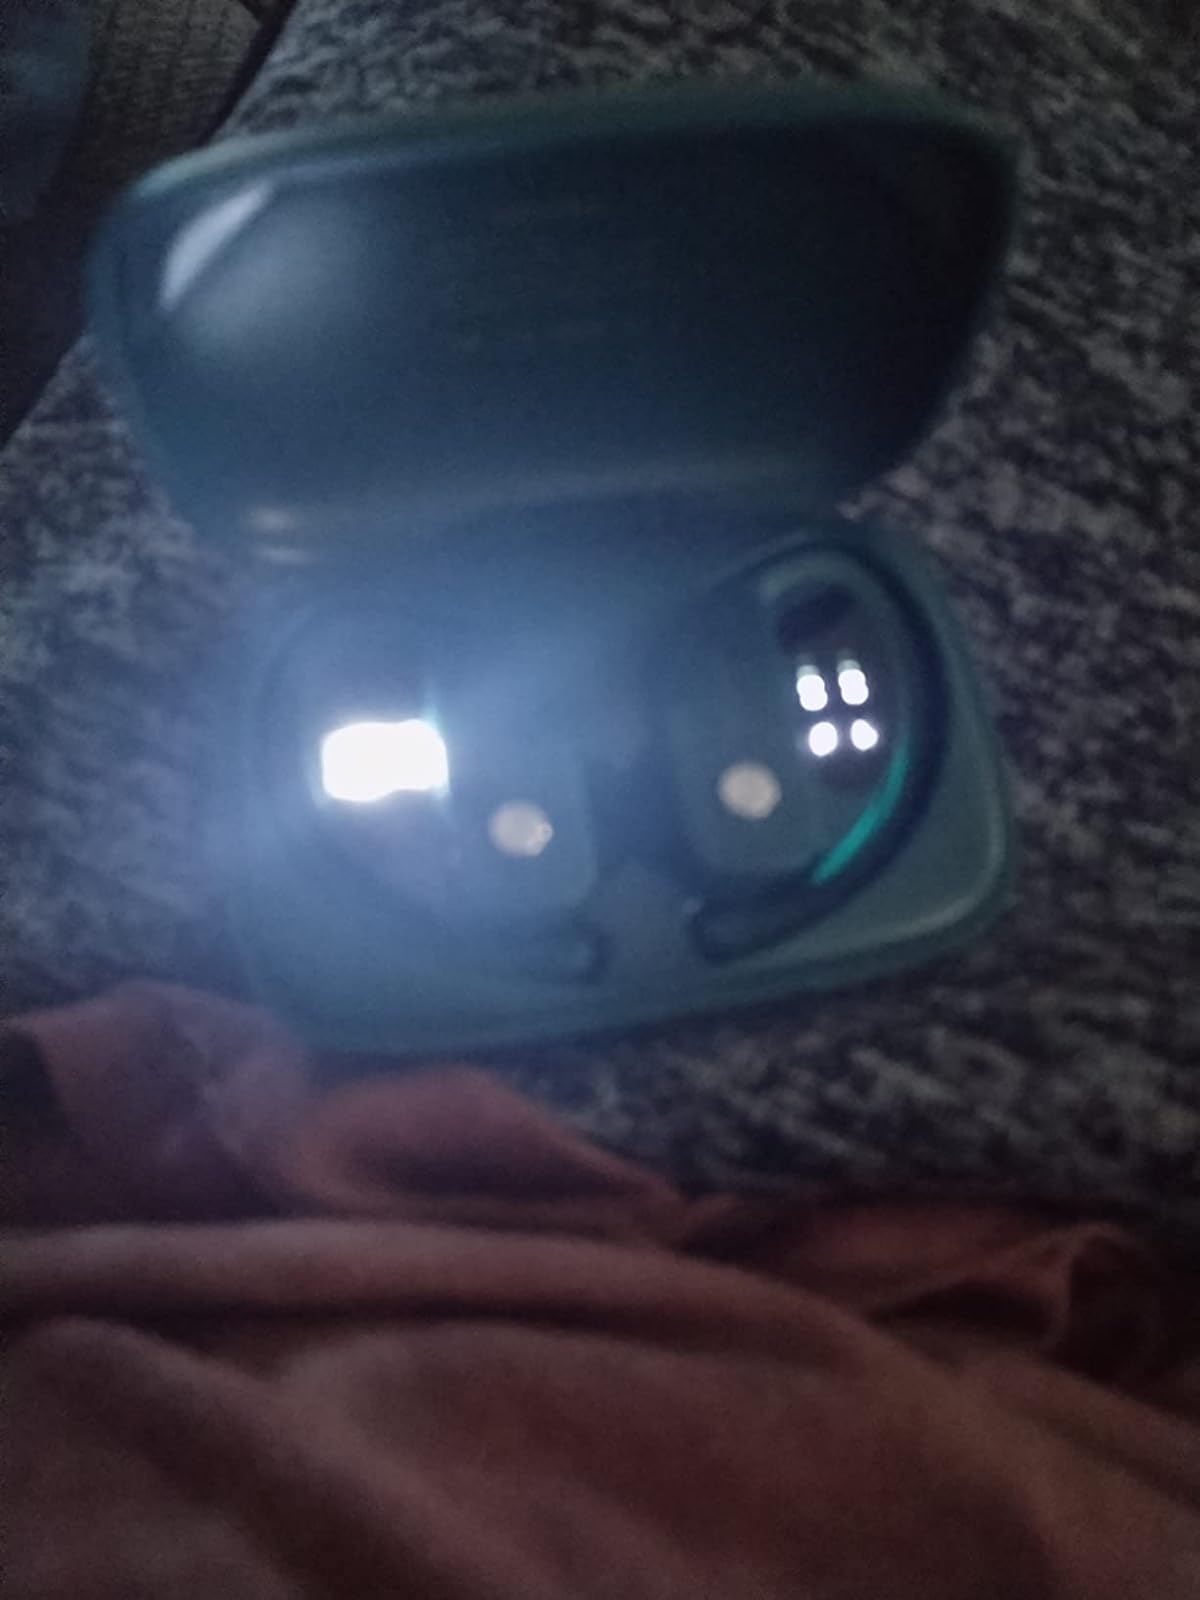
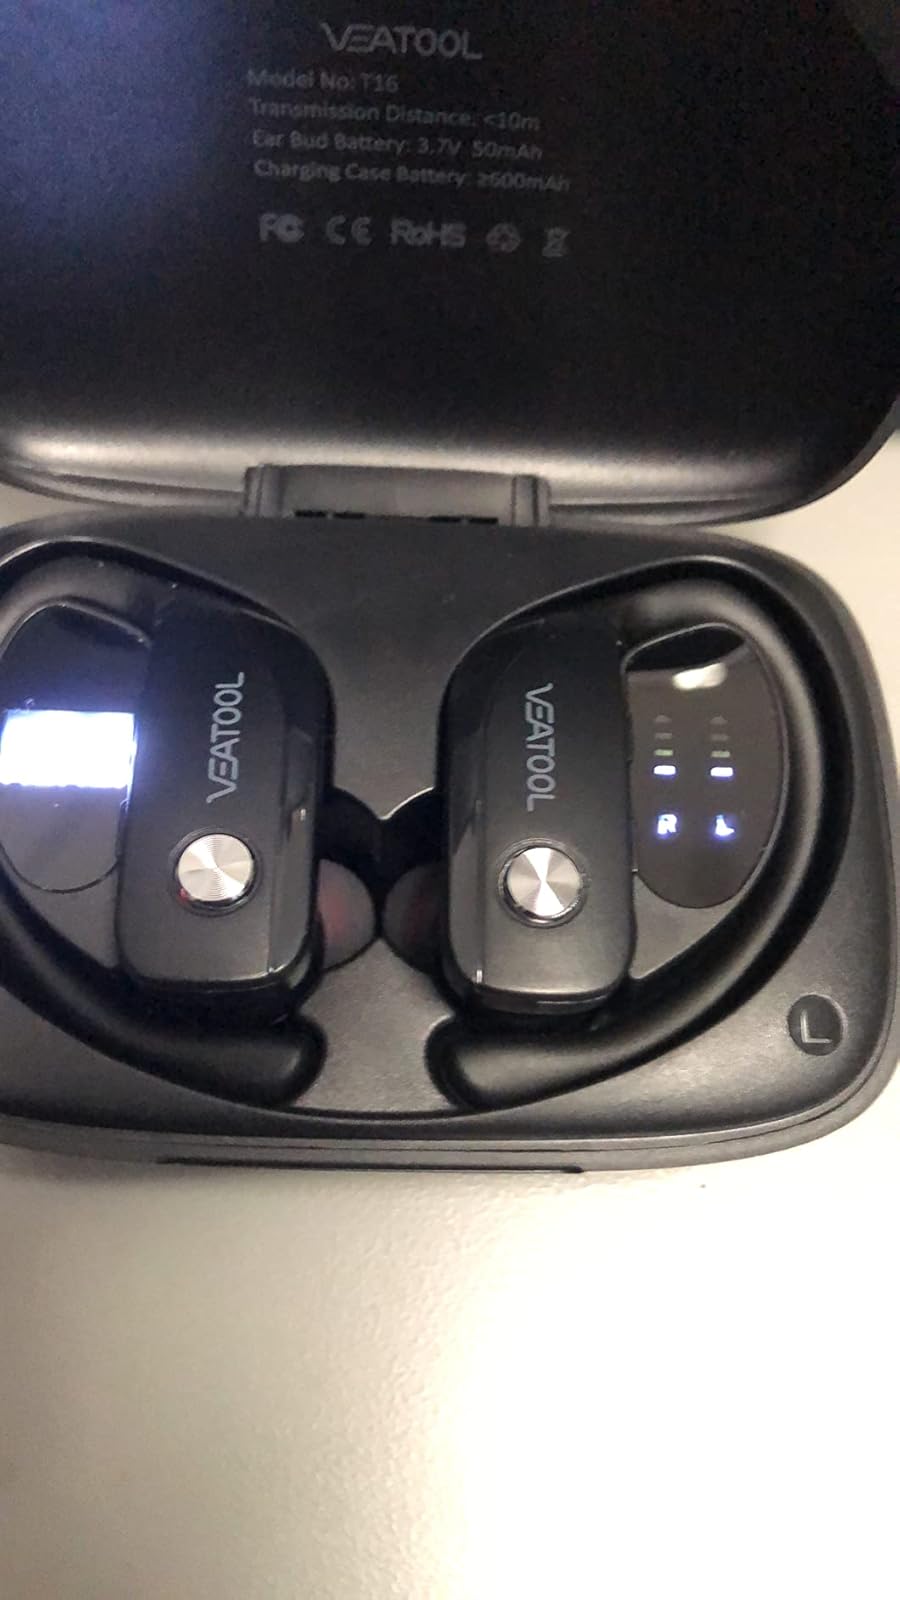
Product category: earbuds
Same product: yes